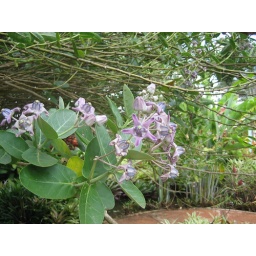
Some of the flowers in the beds at the HHV.